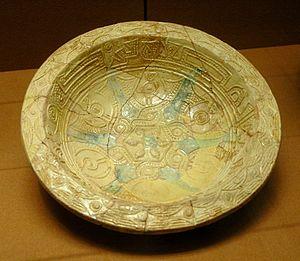
Coupe à décor géométrique.
Suse est l'un des plus importants sites archéologiques iraniens, à la frontière entre monde mésopotamien et monde persan. Habité depuis des temps très anciens, il est resté occupé jusqu'au milieu du XVᵉ siècle. Ses fouilles, réalisées par des équipes françaises, ont permis la découverte de nombreux objets, dont une importante production de céramique datant de la période islamique, actuellement conservée pour une grande partie au musée du Louvre.